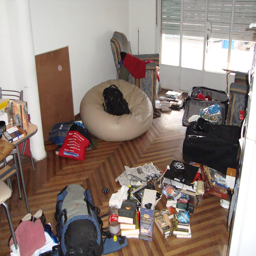
our living room was ... a little messy by person